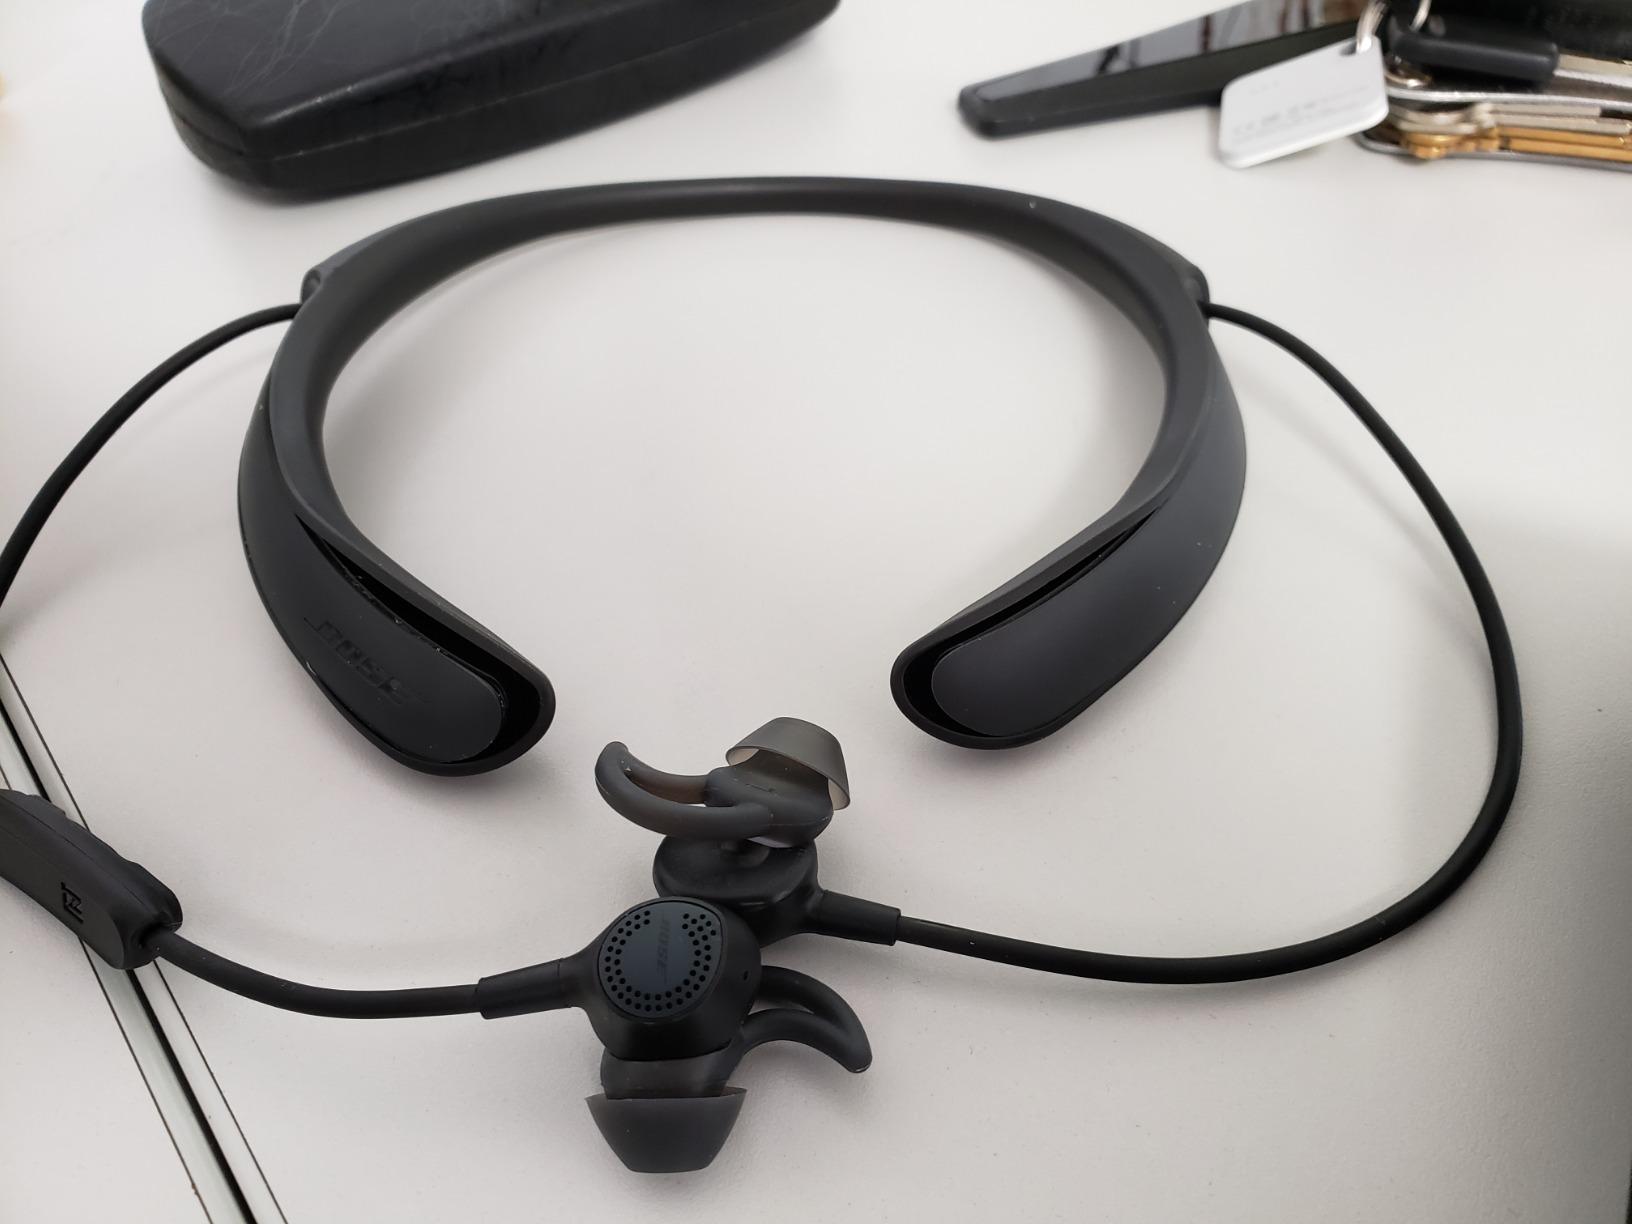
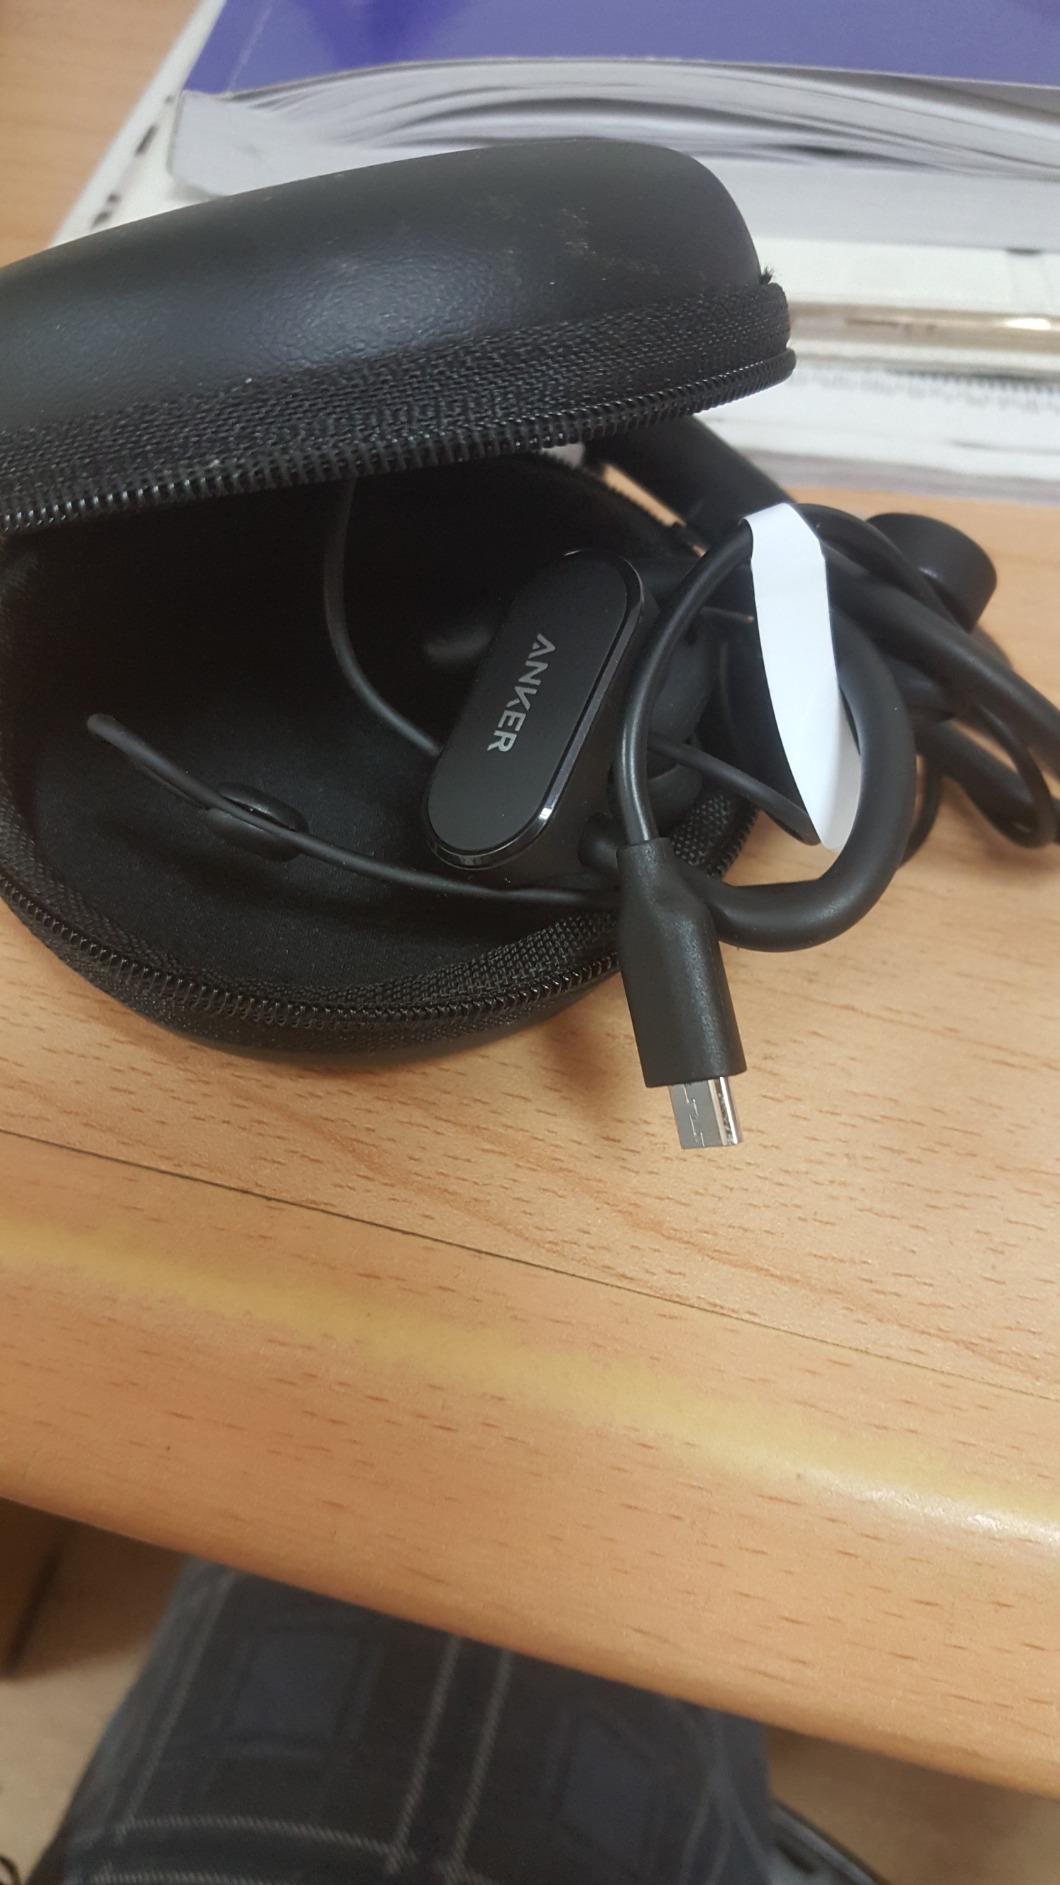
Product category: headphones
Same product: no